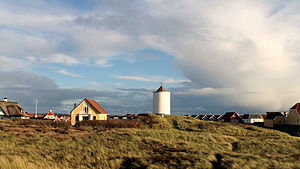
Solhvervssøjlen
Solhvervssøjlen foran vandtårnet i Løkken
Solhvervssøjlen er en skulptur i Løkken.